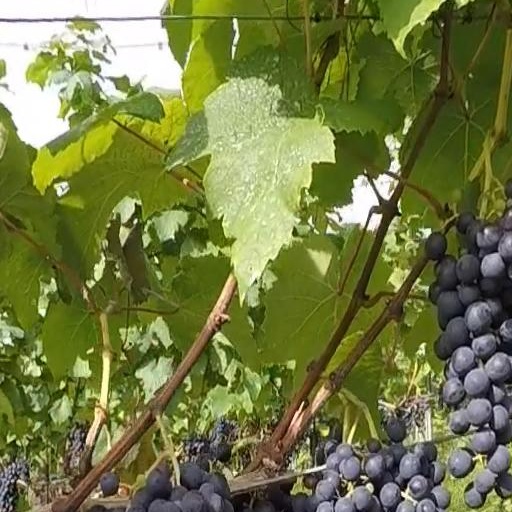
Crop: grape